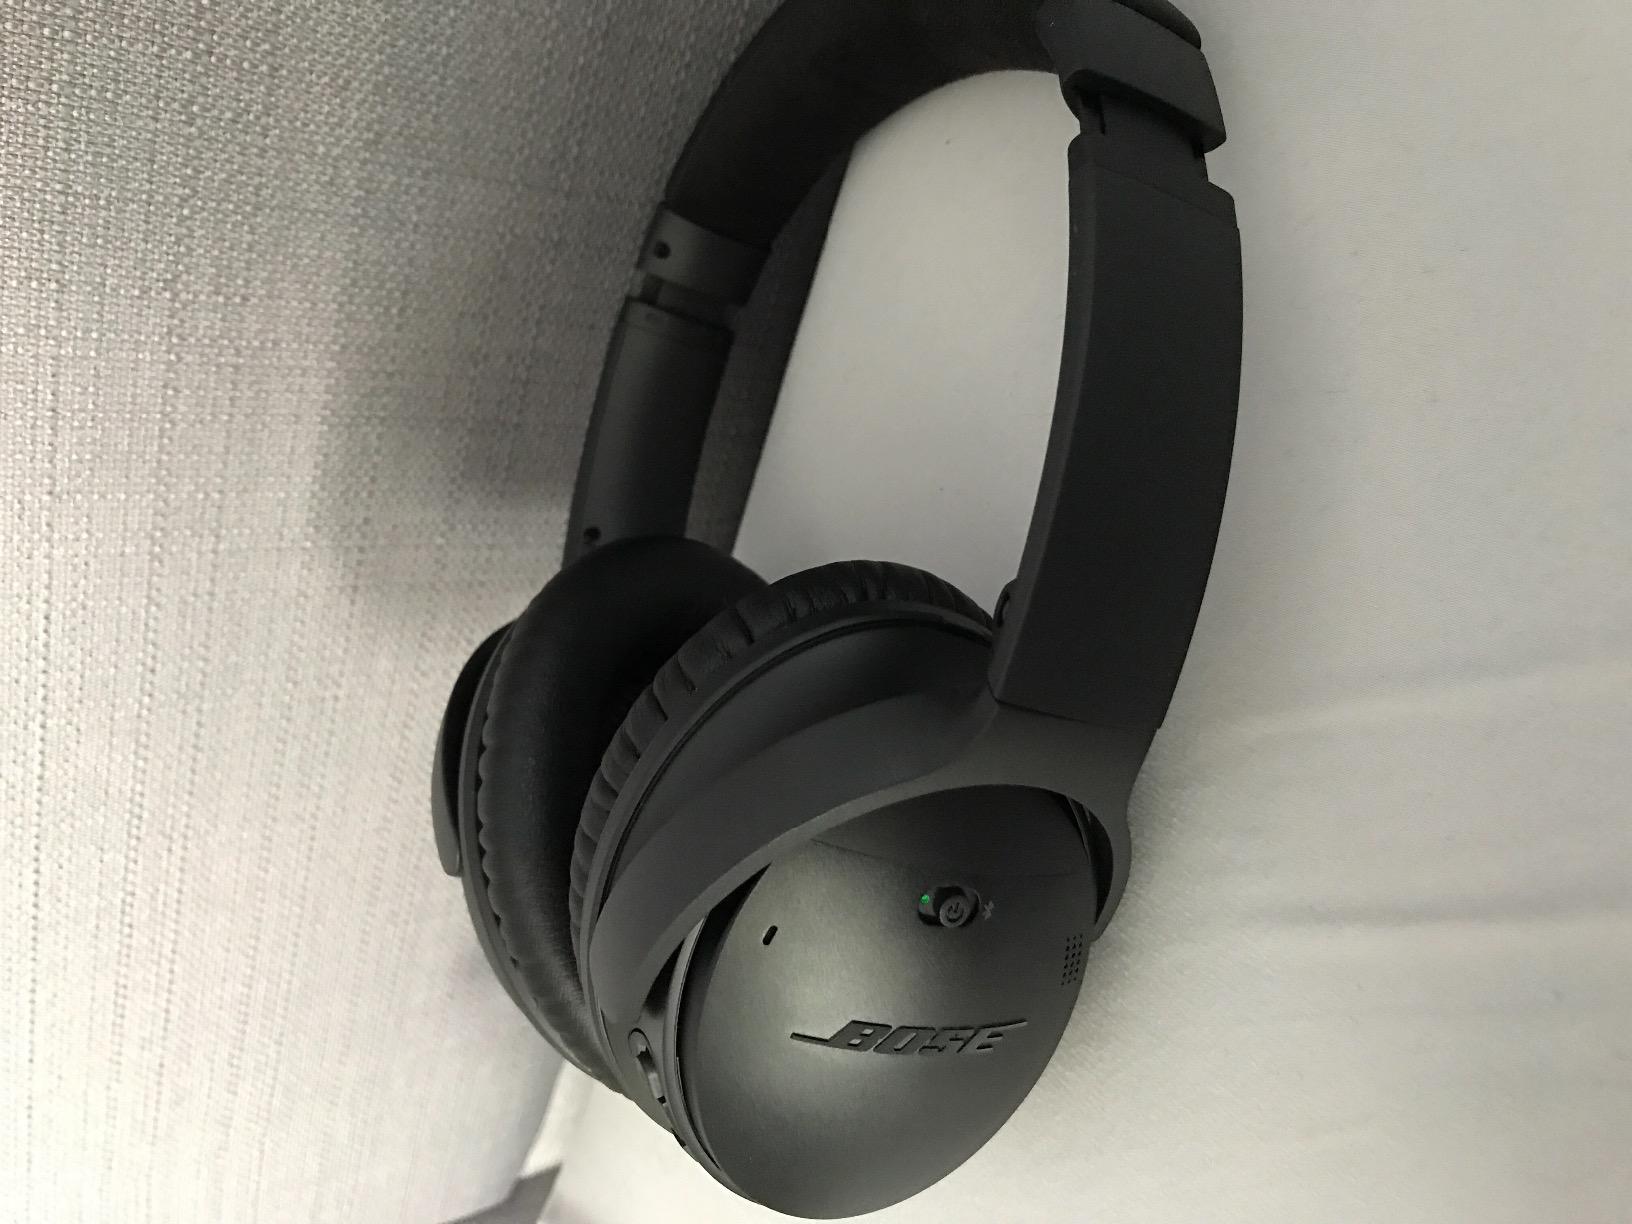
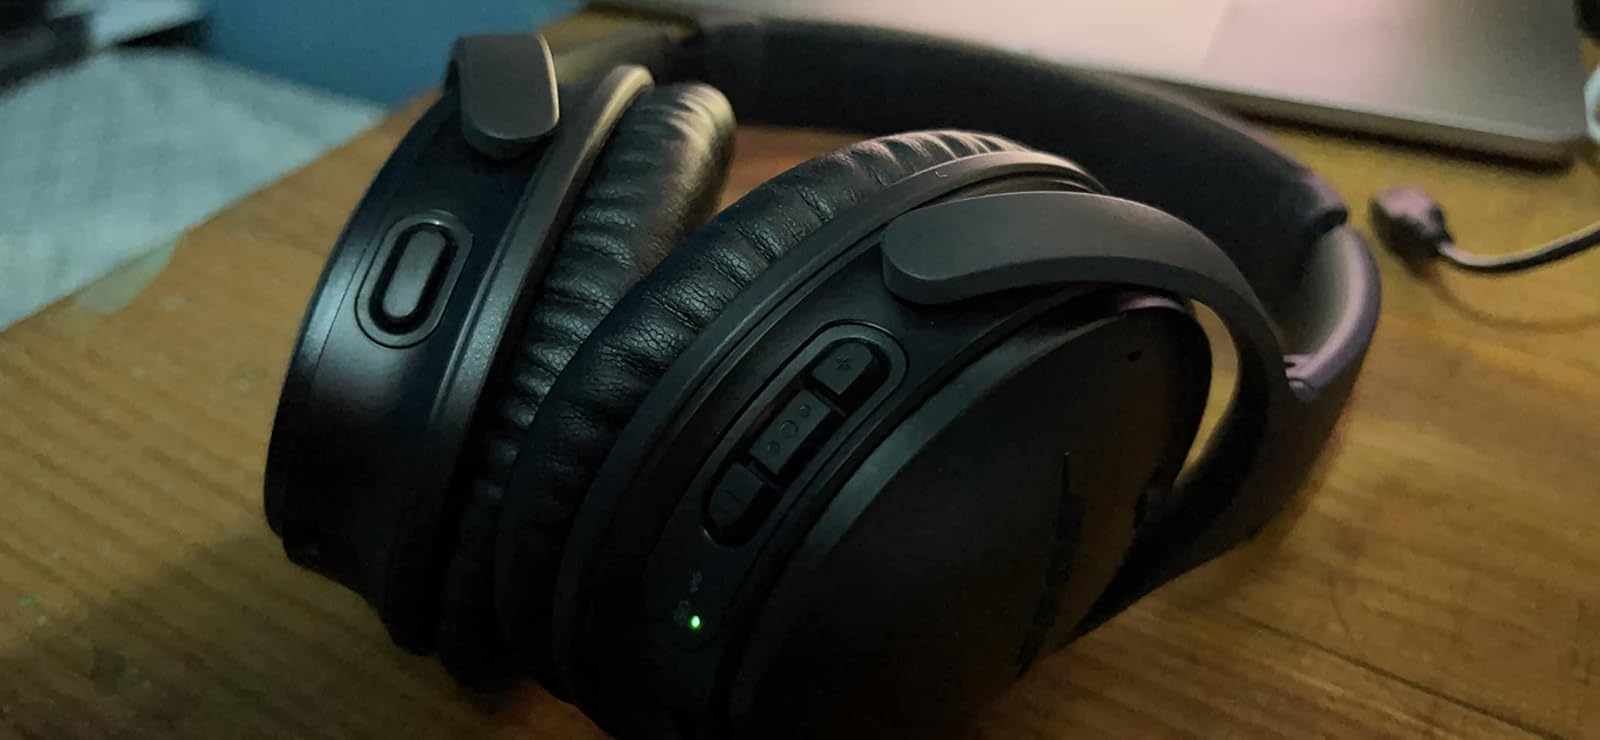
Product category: headphones
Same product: yes